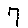
Label: 7